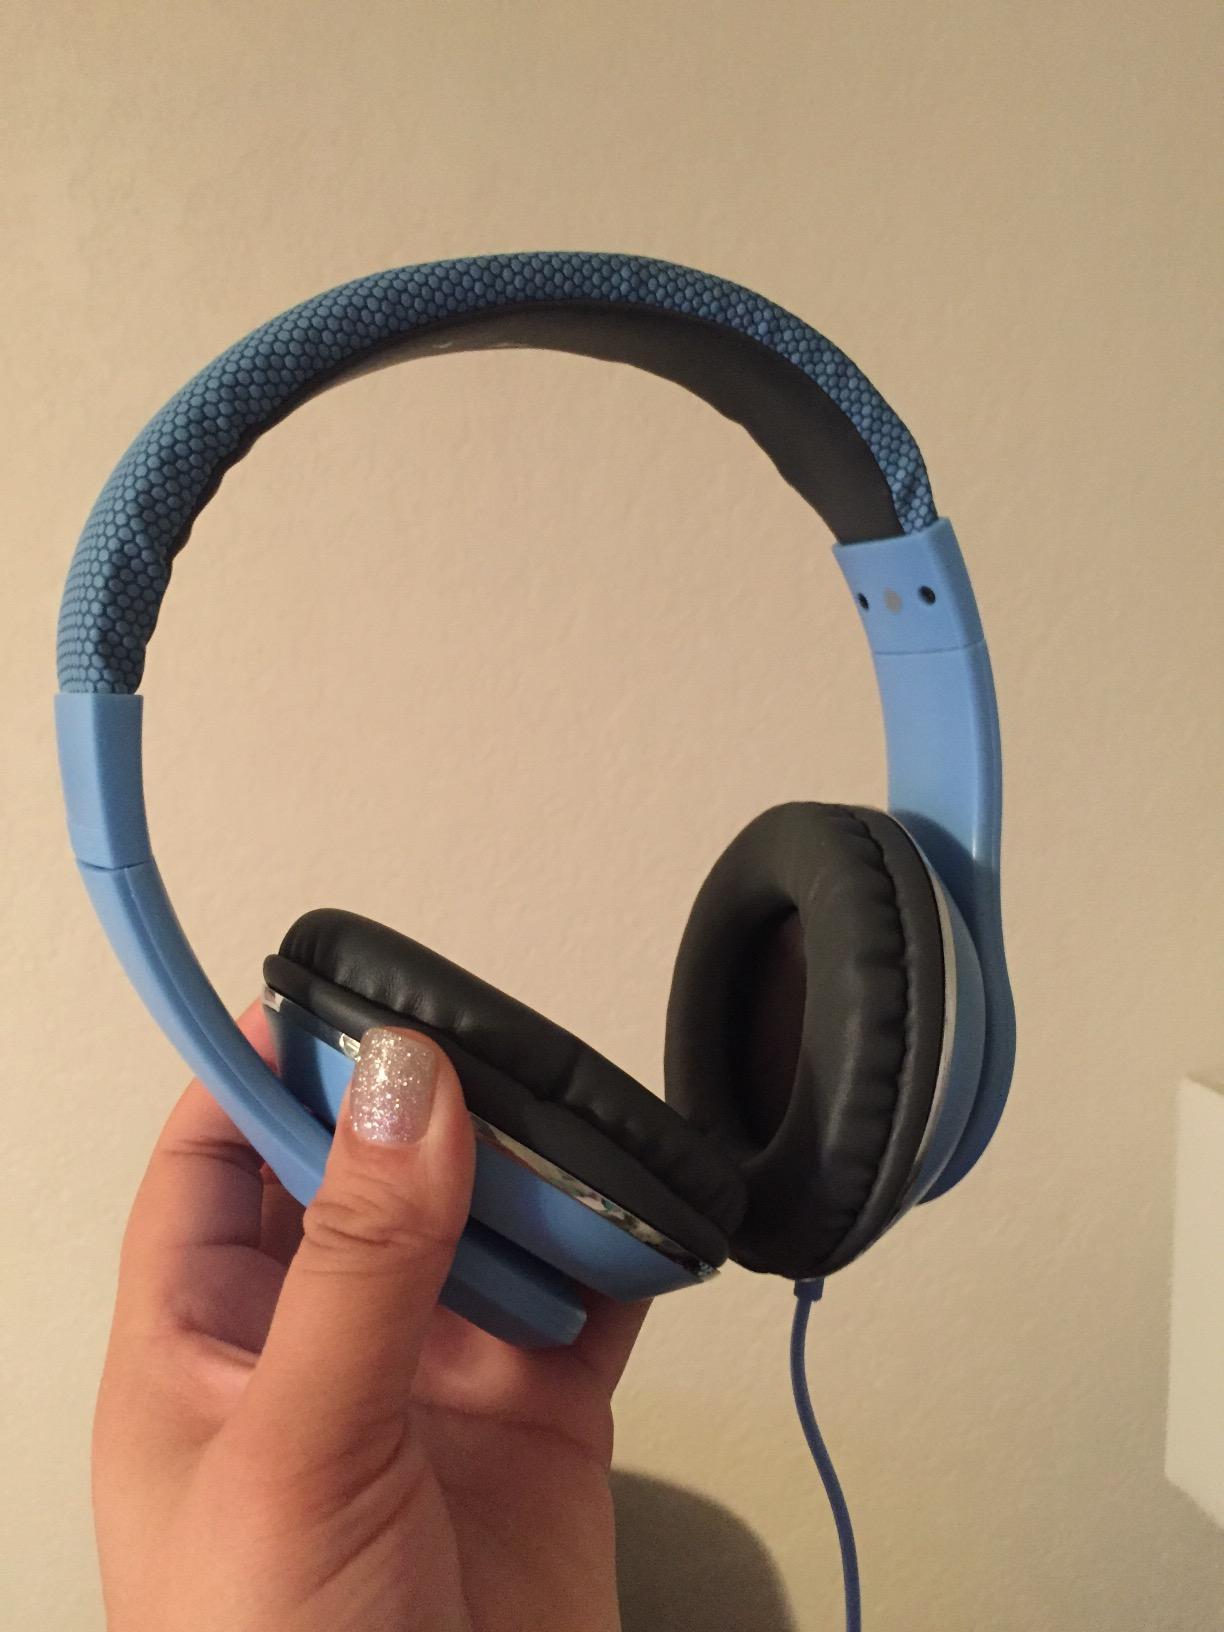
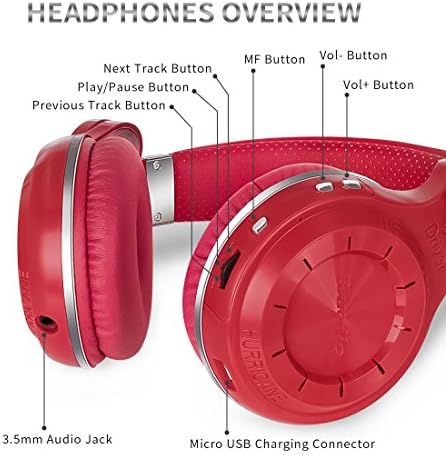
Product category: headphones
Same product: no